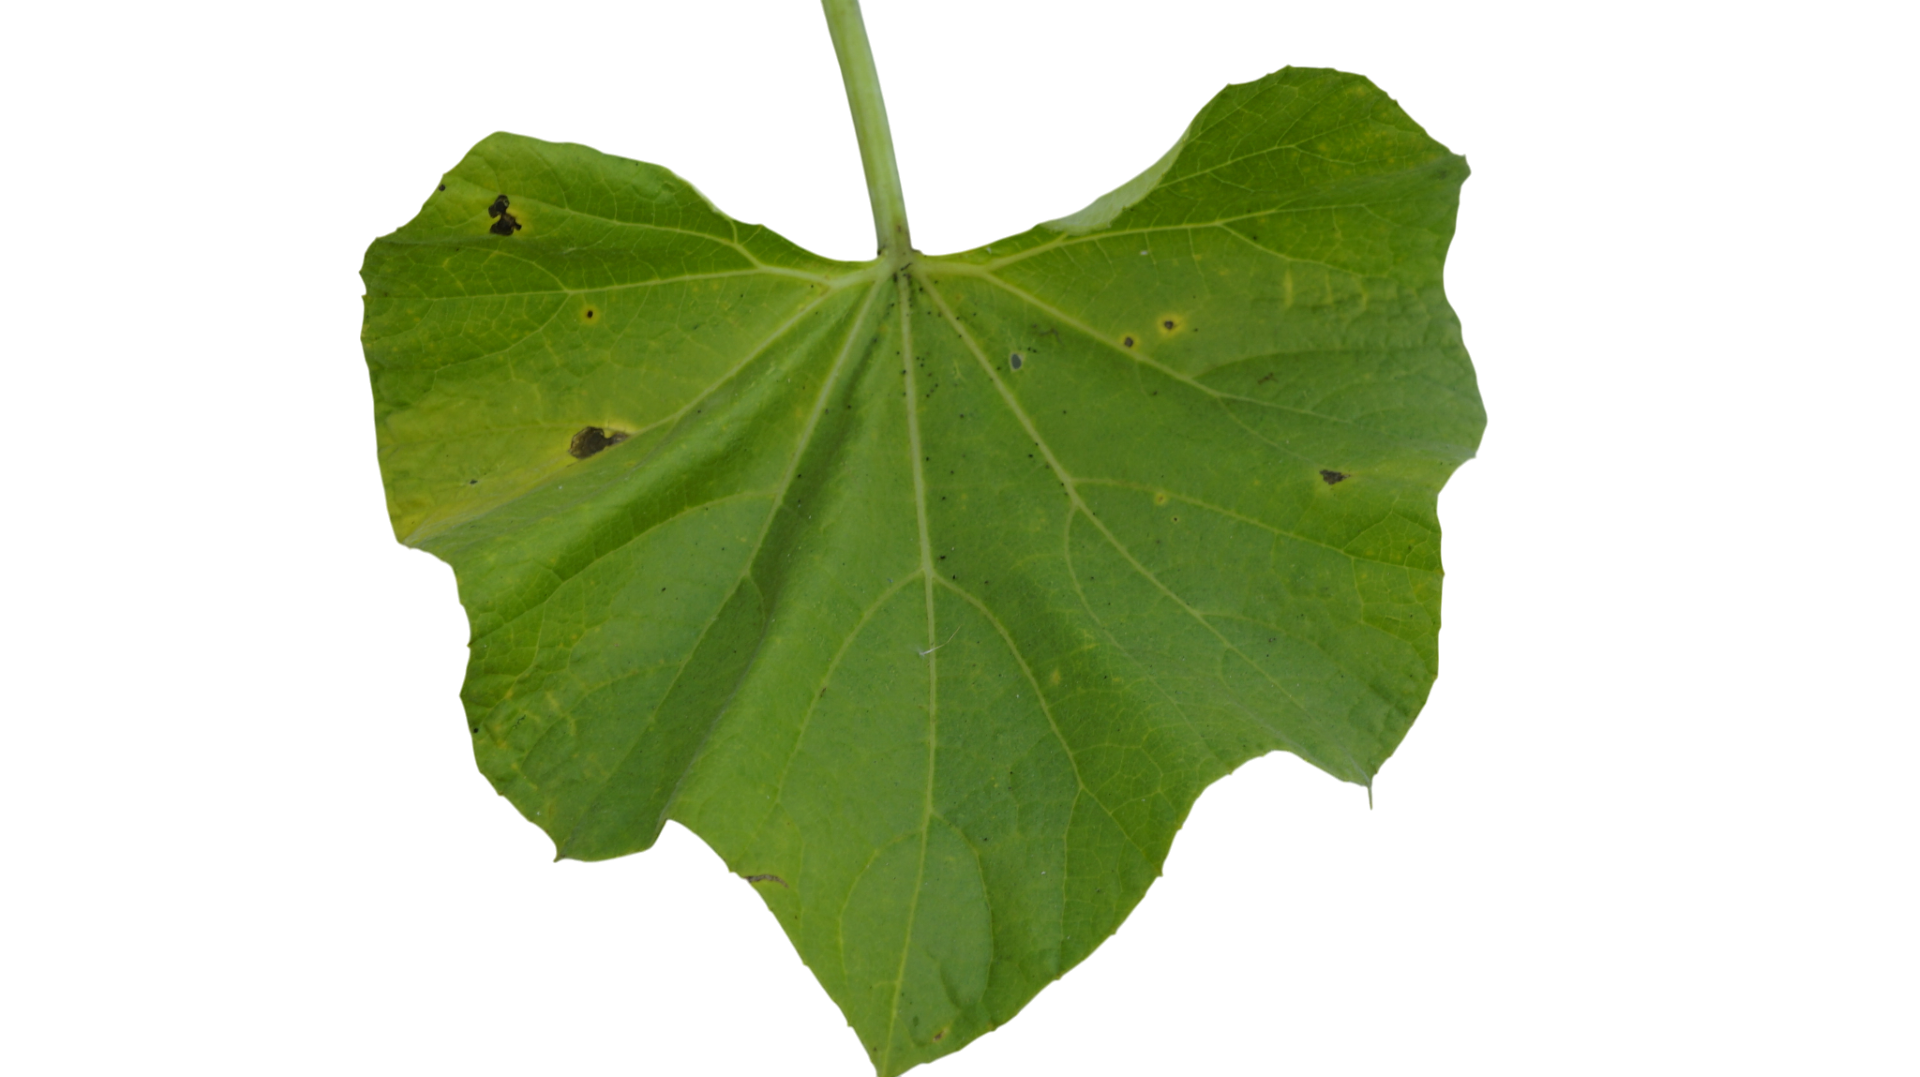
Crop: Bottle Gourd
Label: Early_Alternaria_Leaf_Blight